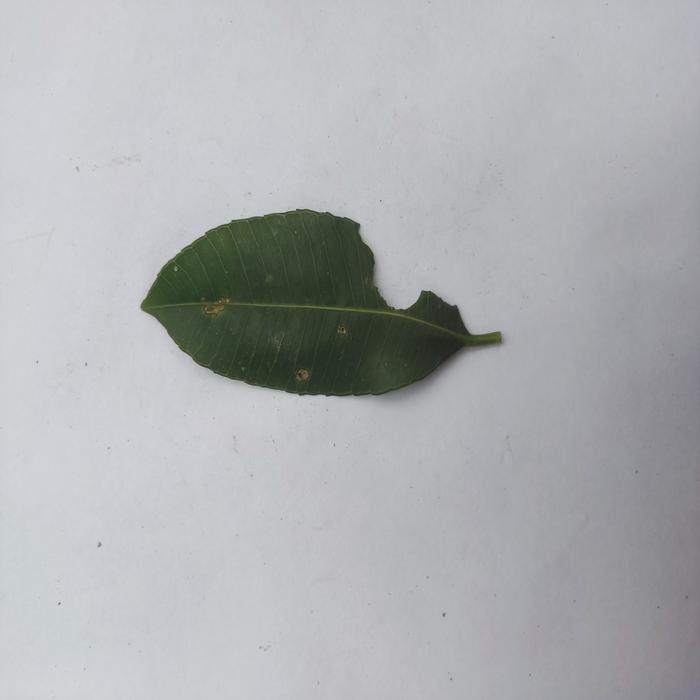
Crop: Hog Plum
Leaf condition: Caterpillars_Infestation